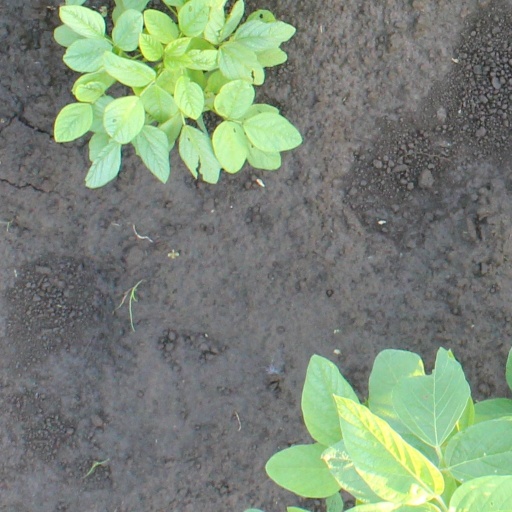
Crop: soybean